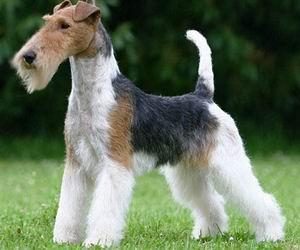
wire-haired_fox_terrier